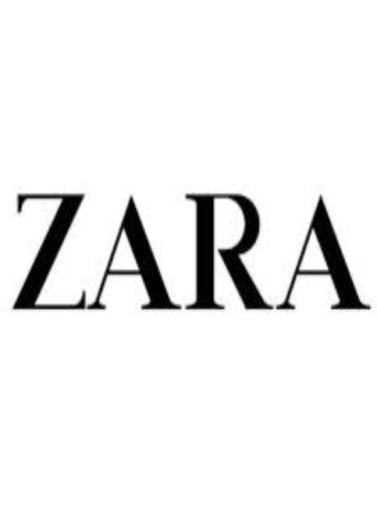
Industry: Clothes